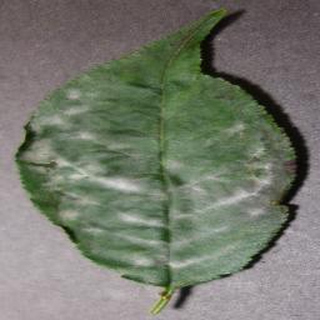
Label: cherry_powdery_mildew